Laubegast Niederpoyritz Ferry

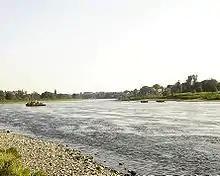
The Laubegast Niederpoyritz Ferry

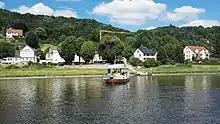
The Laubegast Niederpoyritz Ferry

The Laubegast Niederpoyritz Ferry is a passenger ferry across the Elbe river in Germany. It crosses between the districts of and in the city of Dresden.